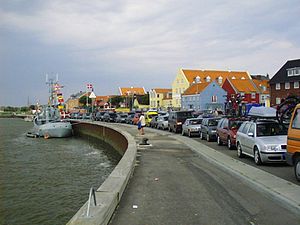
Fanø
Nordby havn på Fanø. Bilerne holder i kø ved færgerne Fenja og Menja
Fanø er en 56 kvadratkilometer stor, langstrakt sandø i Vadehavet ud for Esbjerg. I april 2005 blev det vedtaget, at Fanø Kommune - som flere andre øer - skulle bevares som en selvstændig kommune.